Bray Wyatt

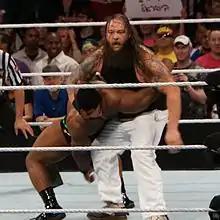
Wyatt setting up his "Sister Abigail" finishing move on Big E

In September 2022, WWE began playing an "a cappella" version of "White Rabbit" by Jefferson Airplane at live events and during commercial breaks of televised shows, while QR codes were also hidden in various locations on episodes of "Raw" and "SmackDown". Each code led to websites containing imagery, minigames, and riddles that all vaguely referenced Wyatt and were seemingly connected to the upcoming Extreme Rules event on October 8. At the closure of the event, Wyatt returned to WWE as a face, accompanied by live-action versions of his Firefly Fun House characters and a new mask, revealing himself as the person behind the "White Rabbit" teases. Wyatt's return included a masked character, Uncle Howdy, portrayed by his real-life brother Taylor (previously known as Bo Dallas). At Raw is XXX, the 30th anniversary of "Raw", Wyatt interrupted LA Knight in a segment with The Undertaker, in which The Undertaker seemingly gave Wyatt his approval in what many called a "passing of the torch" moment. At the Royal Rumble, Wyatt defeated Knight in what ended up being Wyatt's final televised match.